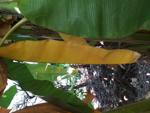
Label: xamthomonas